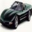
Label: automobile